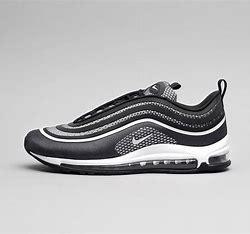
Brand: Nike
Model: Air Max 97 Ultra 17